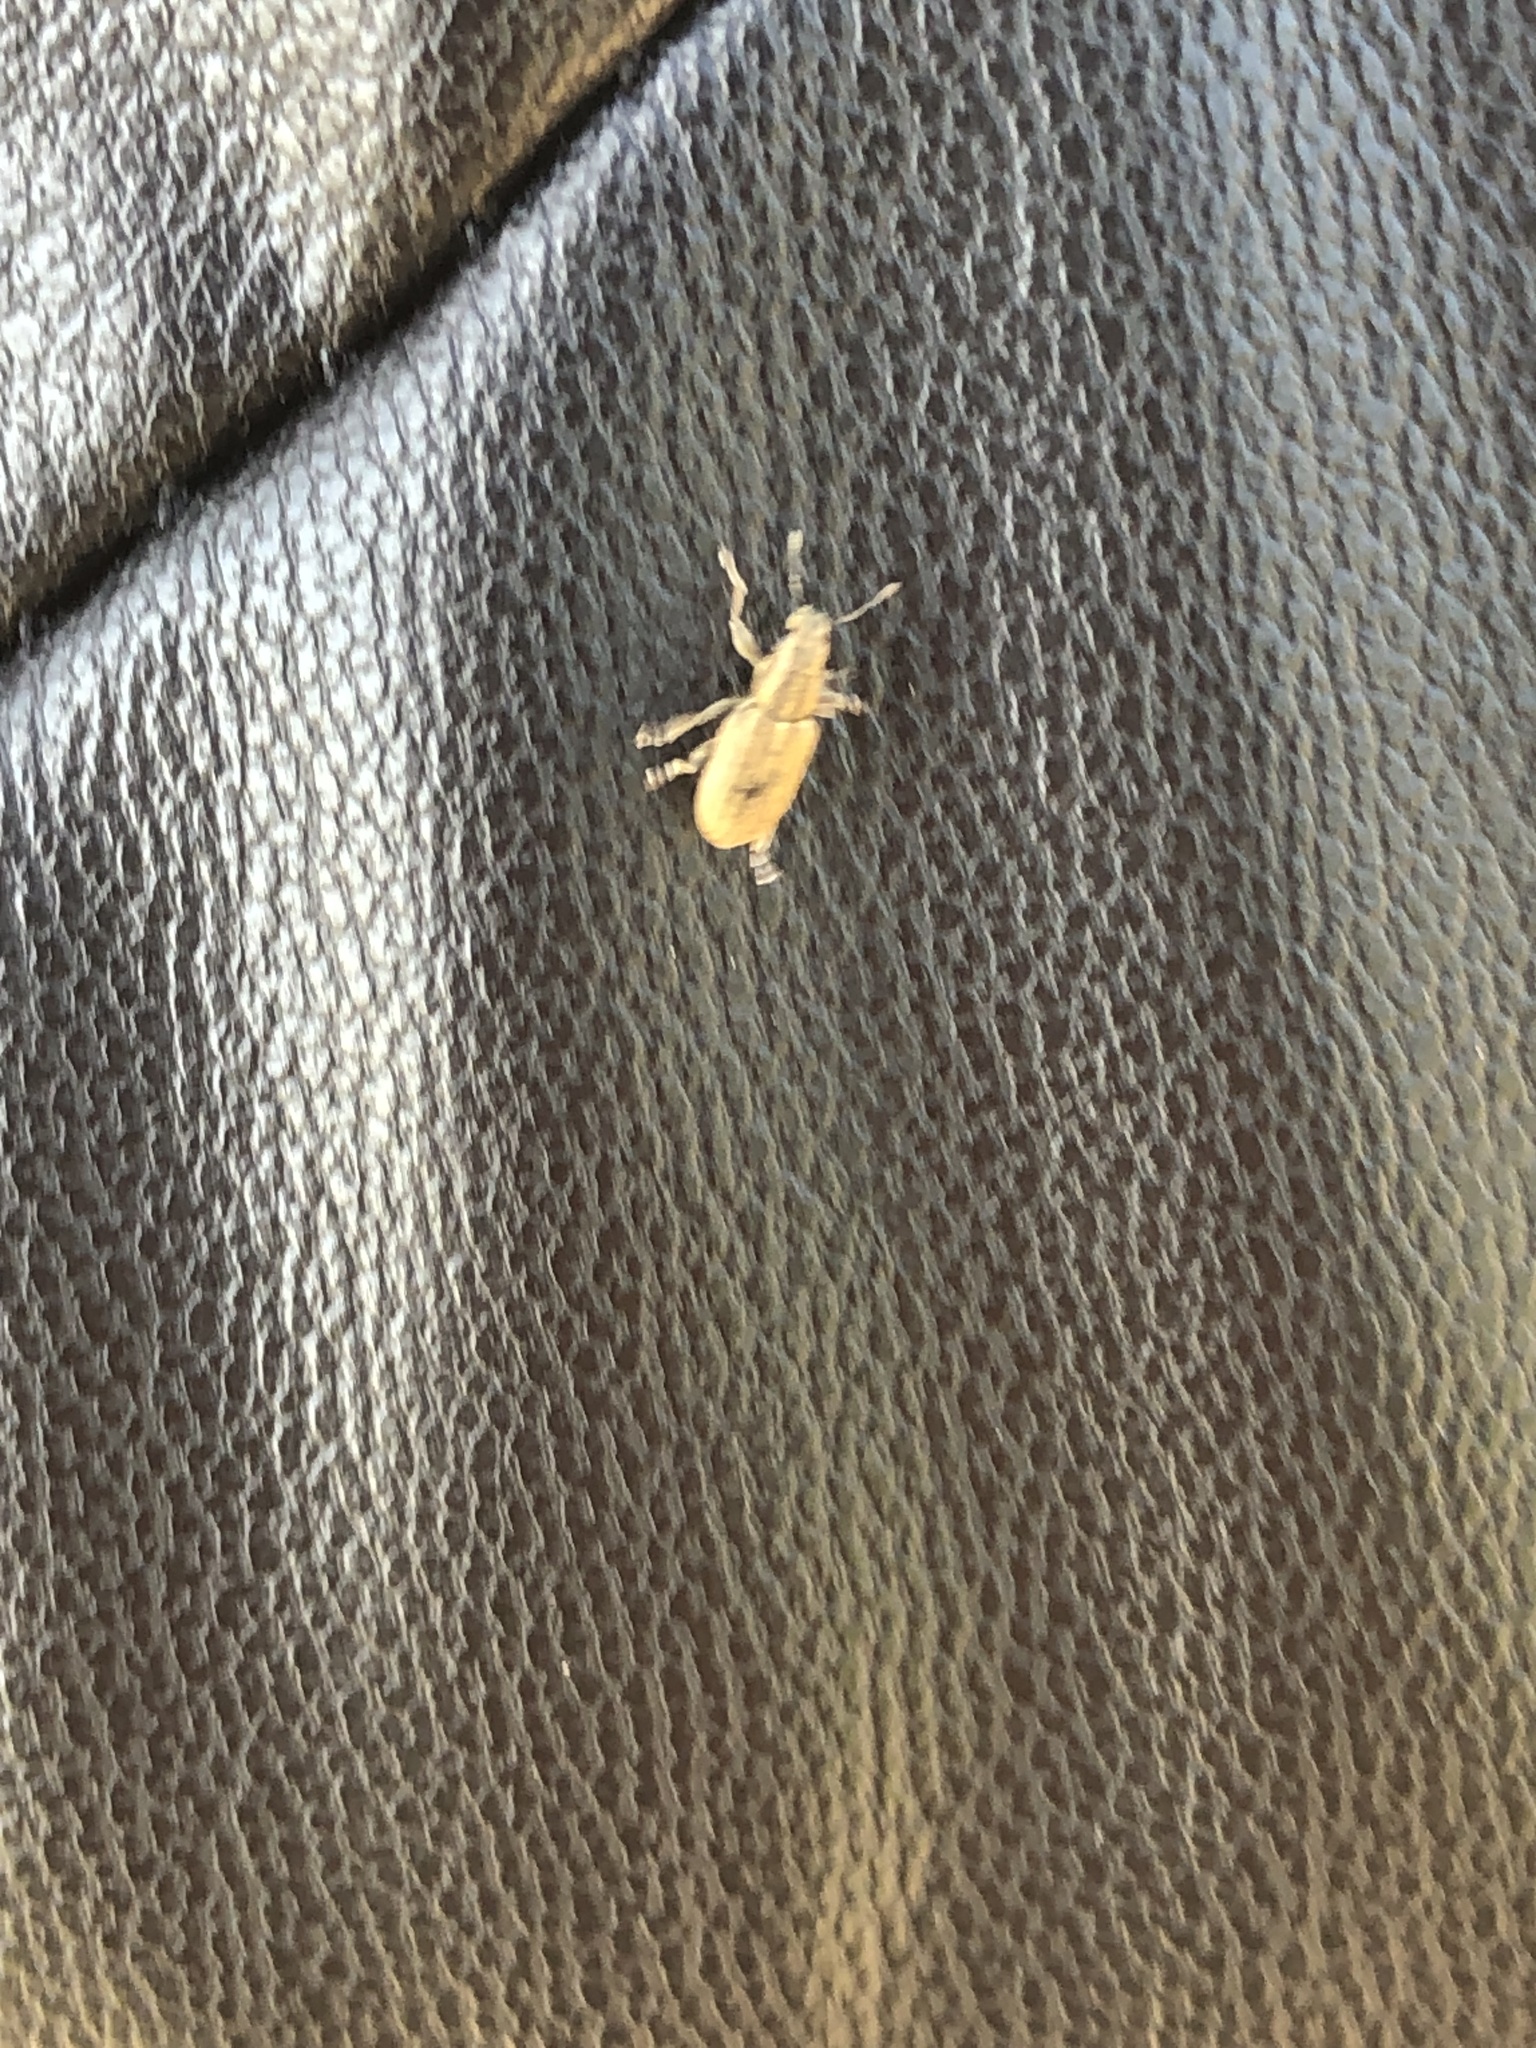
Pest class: pea_leaf_weevil